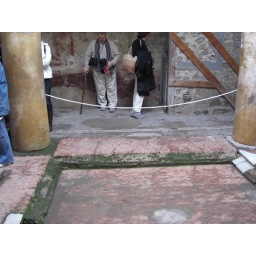
Shallow pool below roof opening for water collection and allowing light into the center of the homes